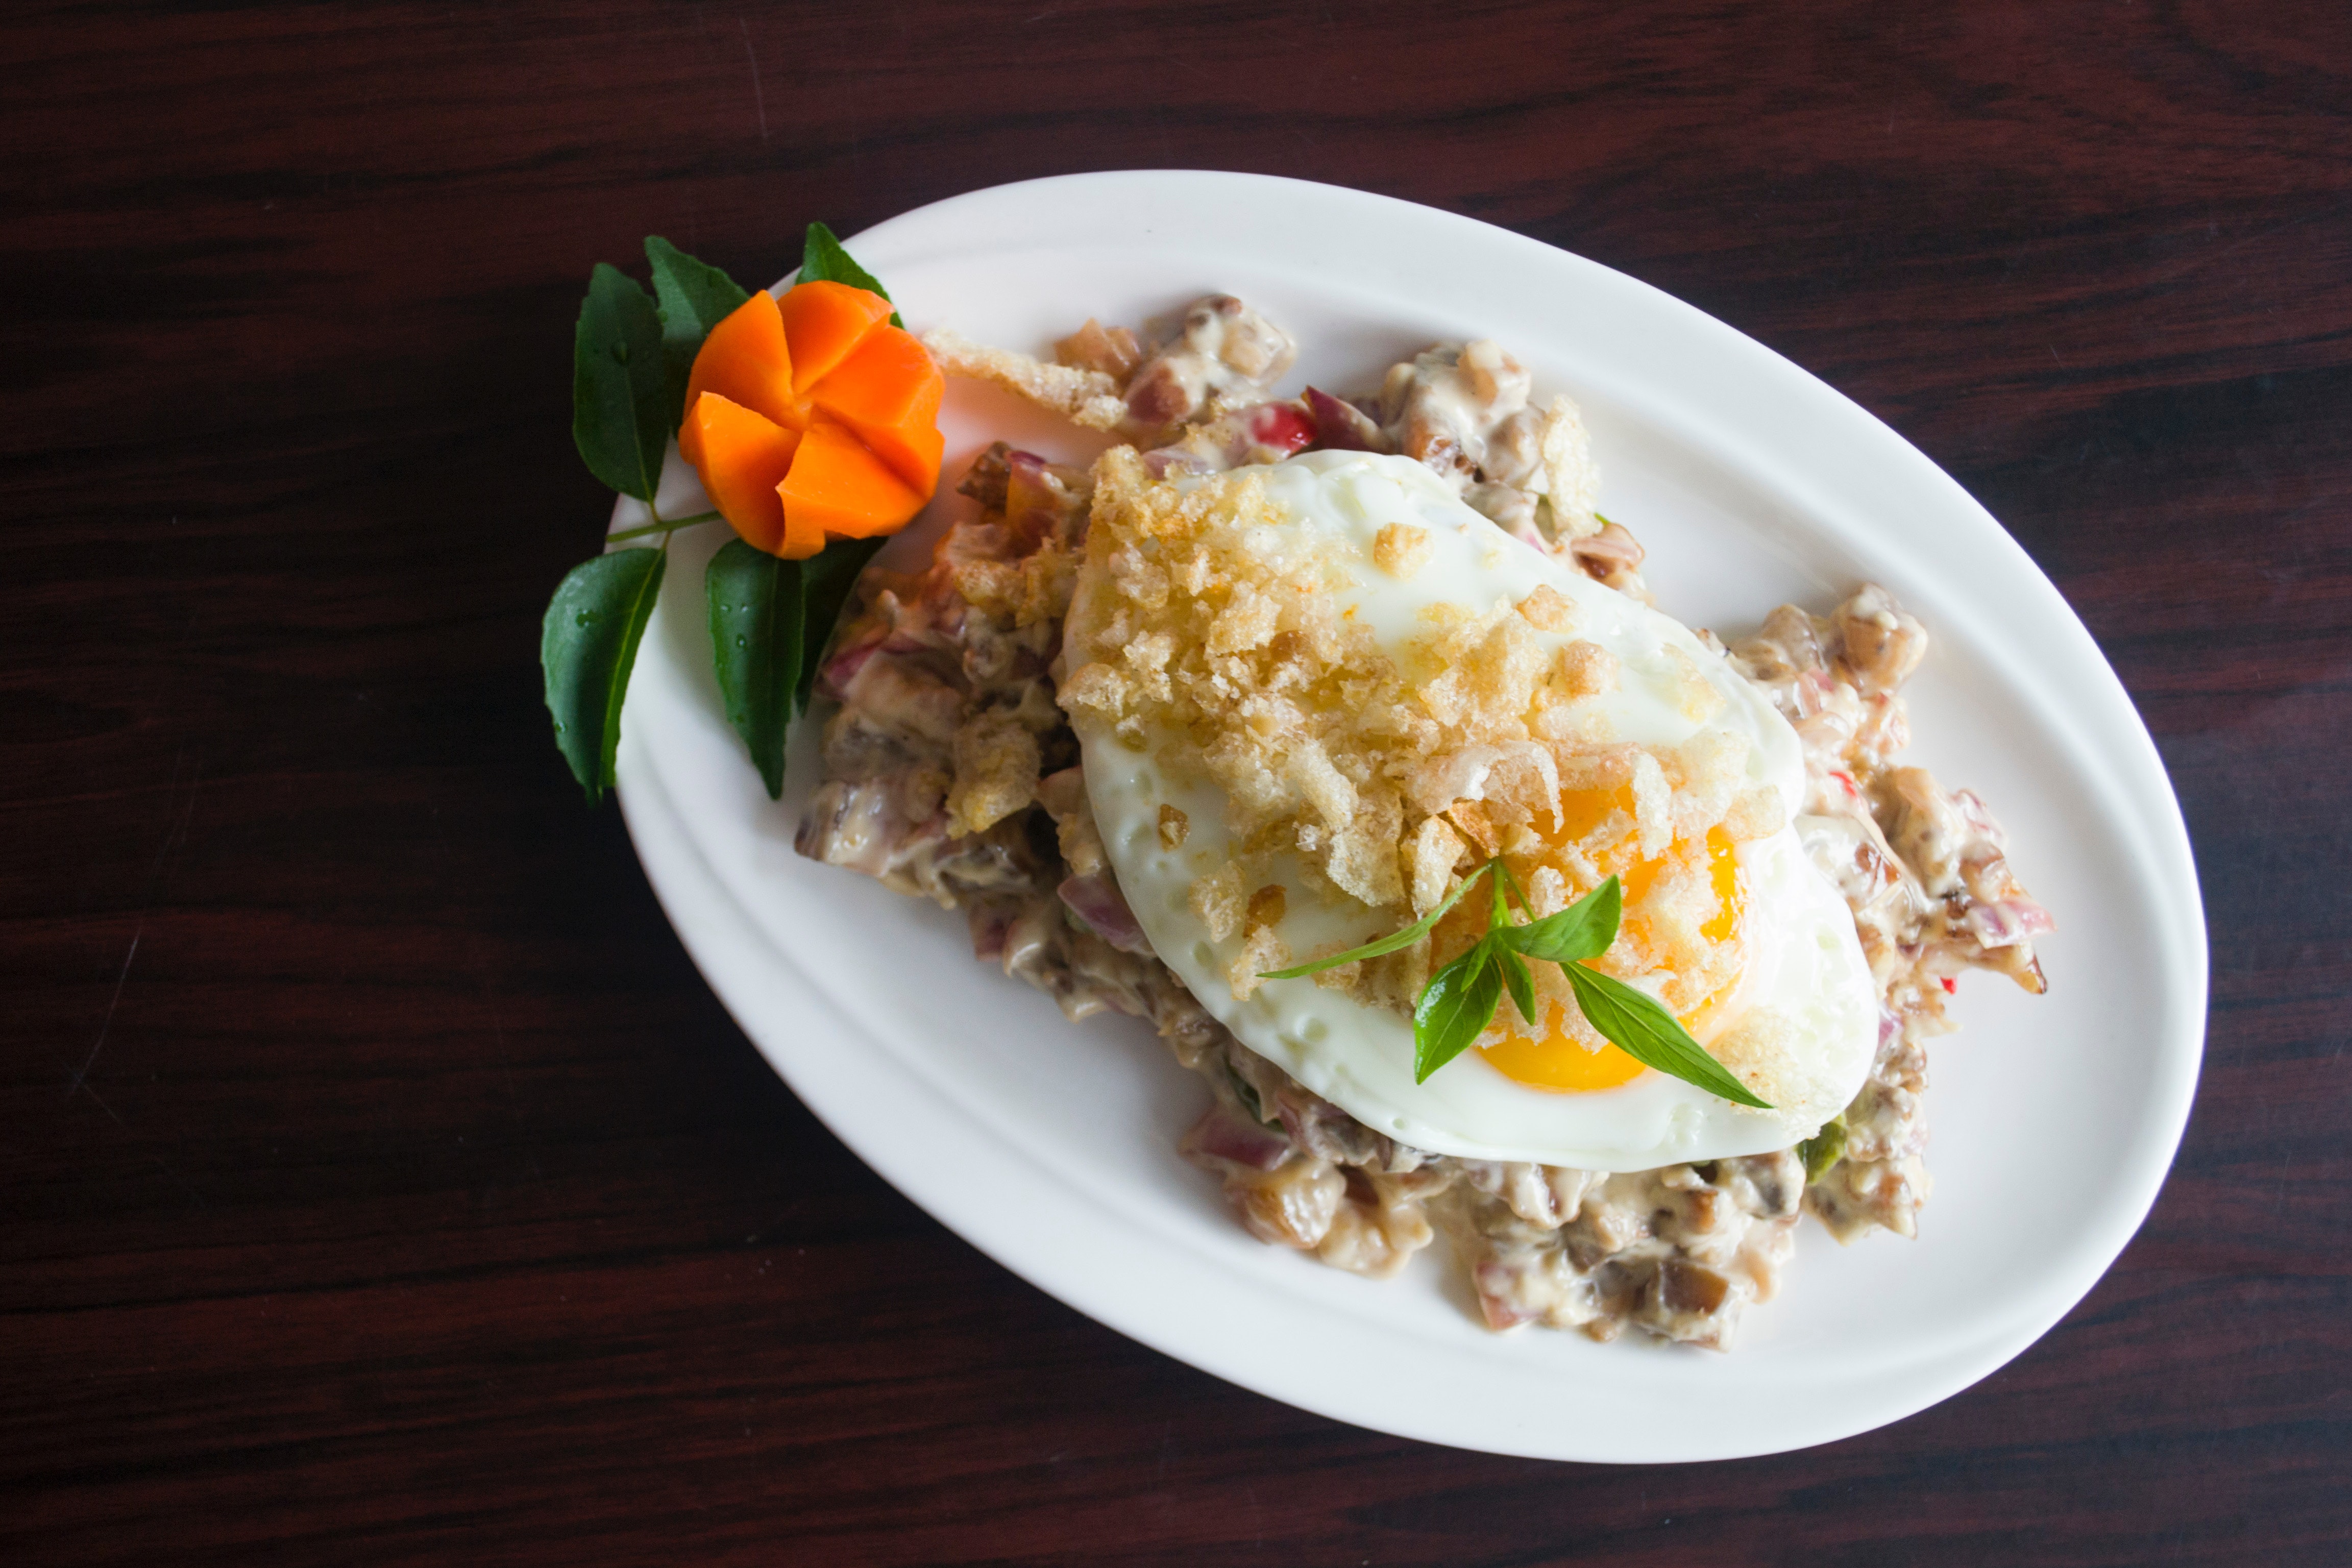
dish, cuisine, food, ingredient, produce, staple food, recipe, la carte food, brunch, lunch, meal, meat, fried food